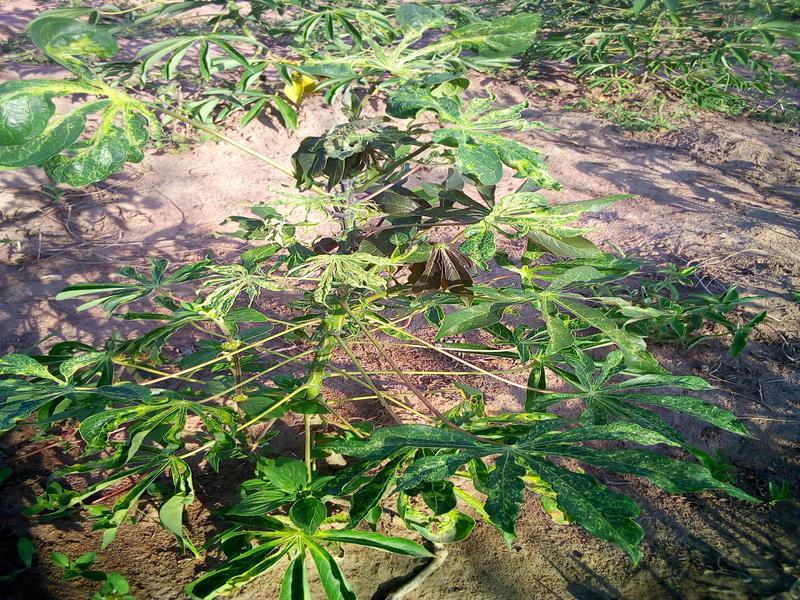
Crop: cassava
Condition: mosaic_disease